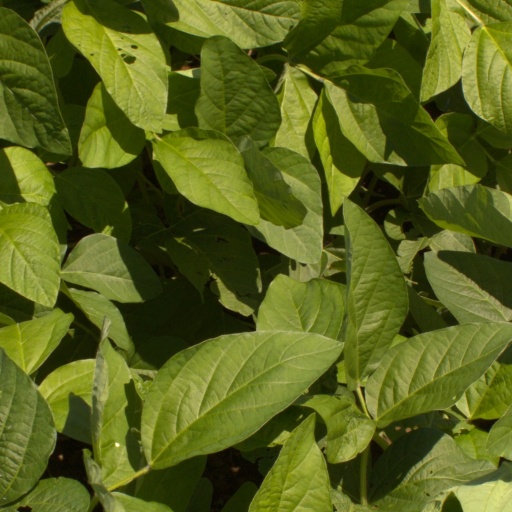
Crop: soybean